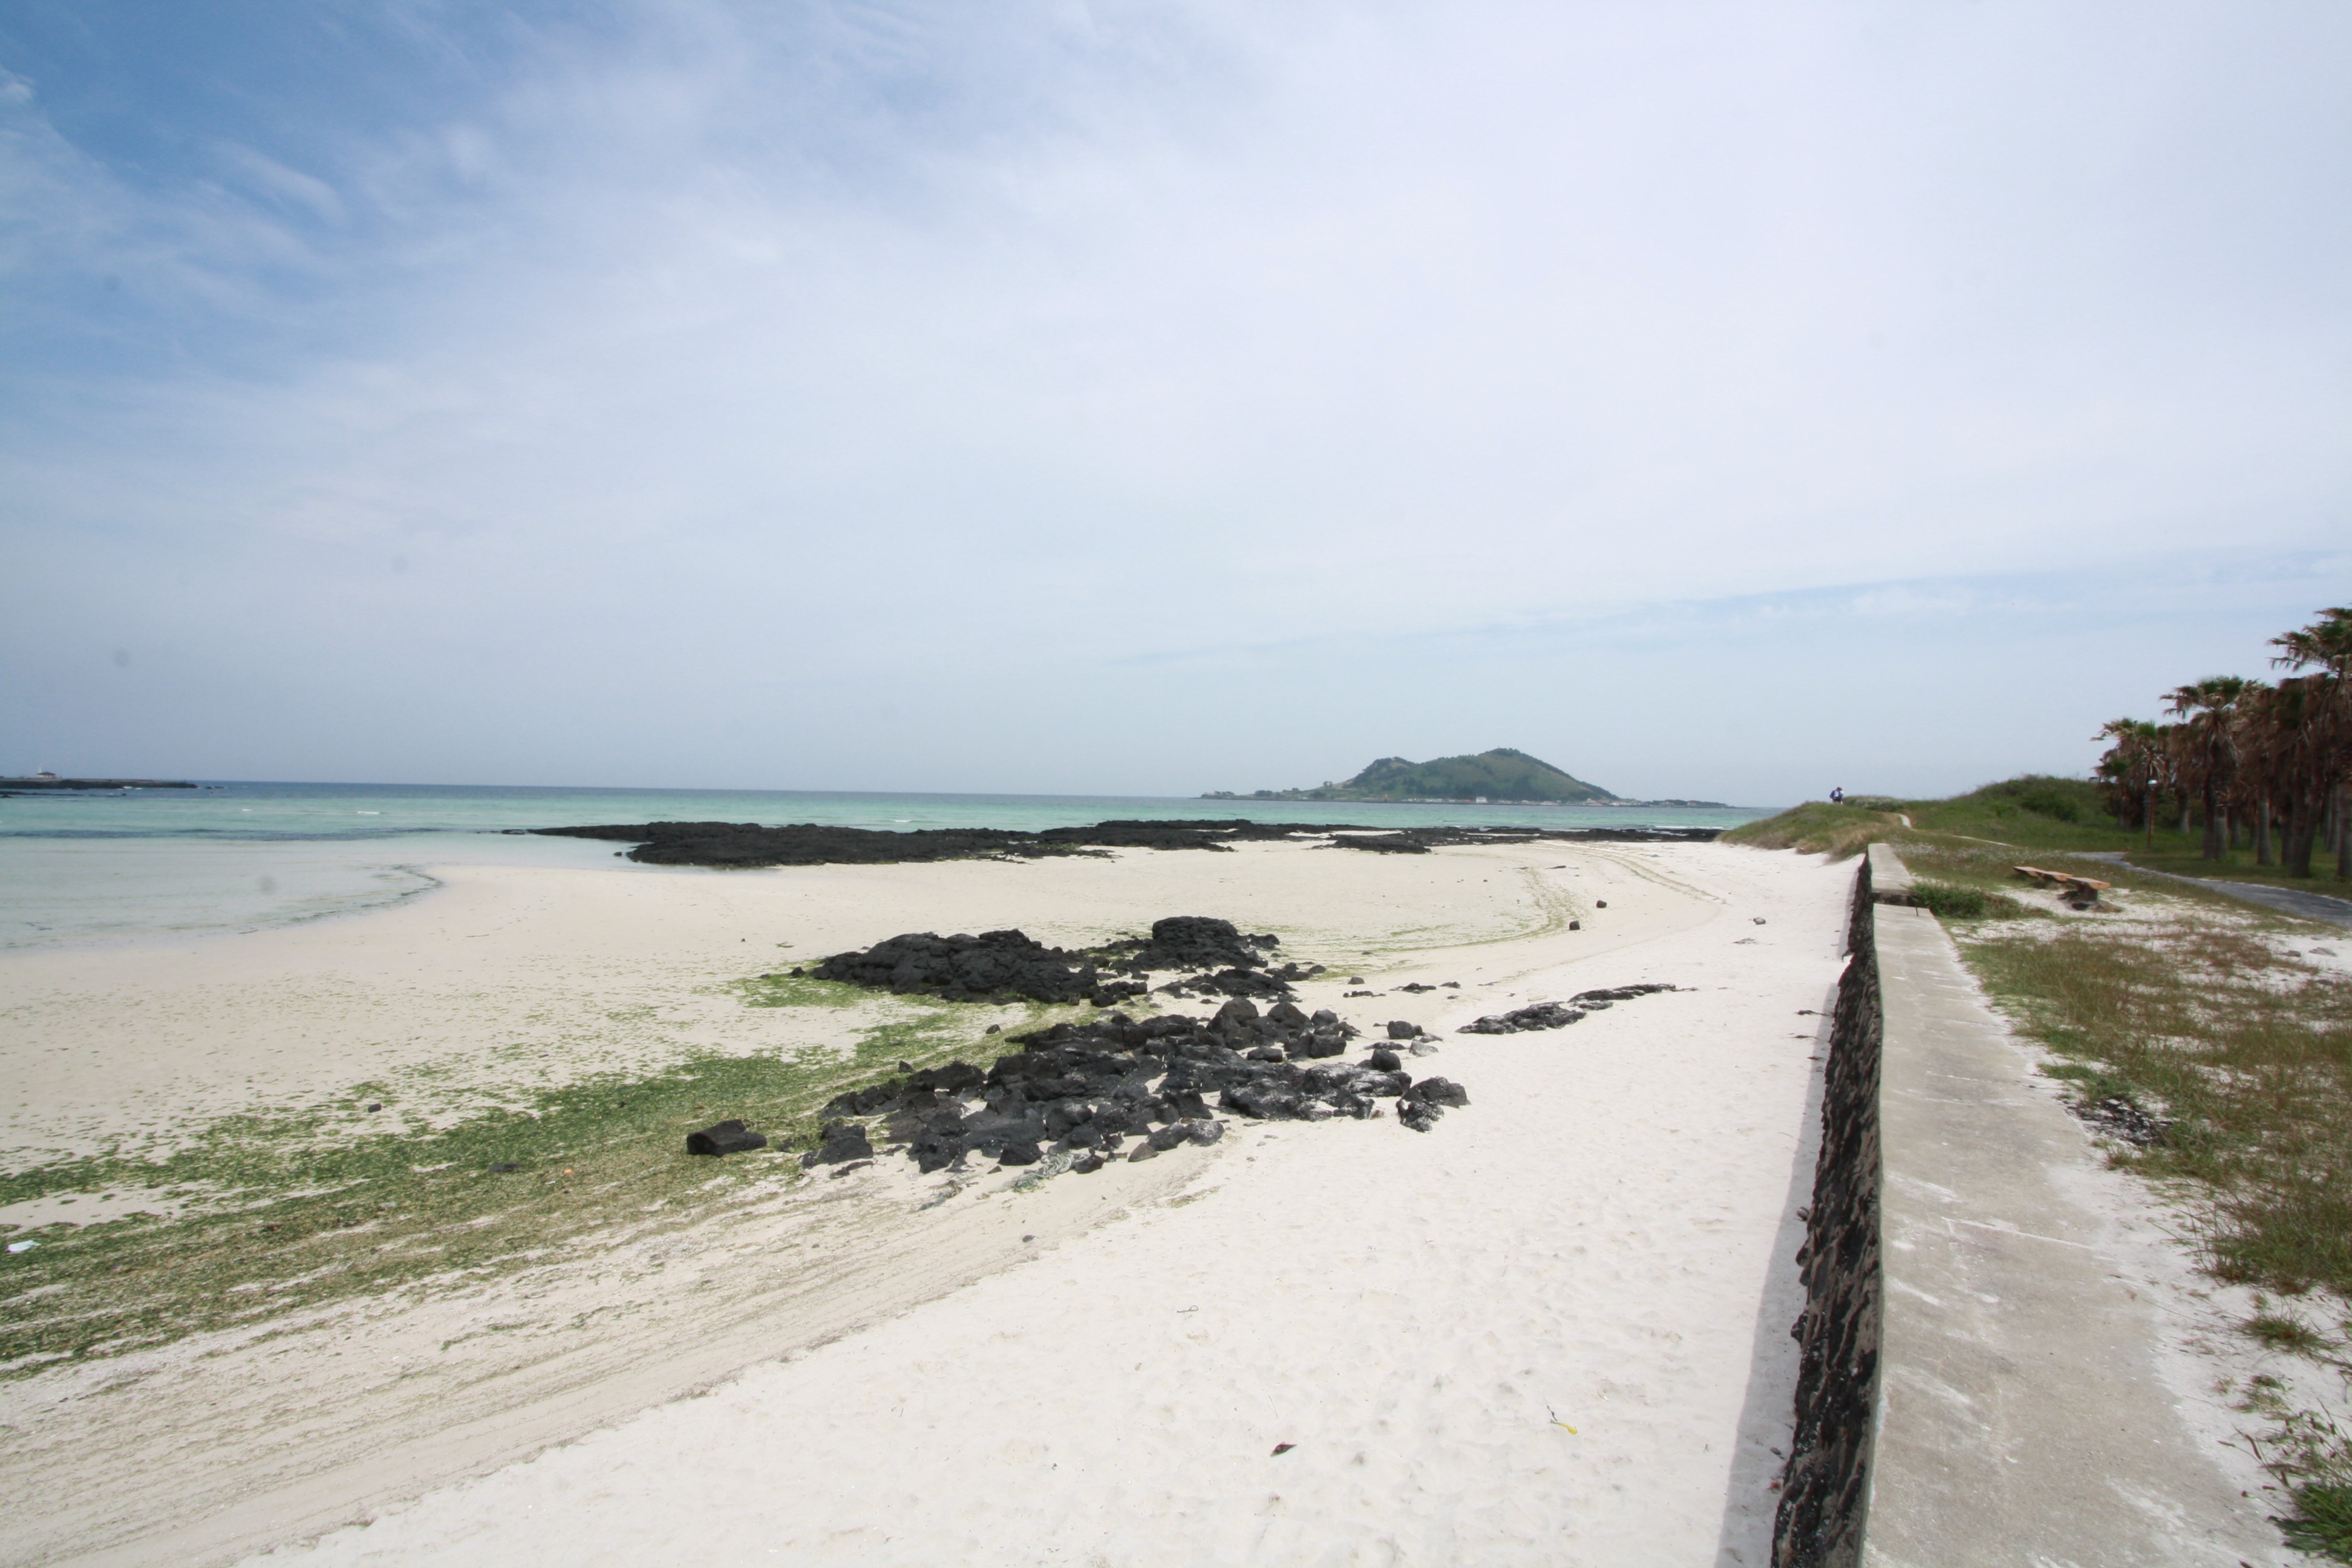
beach, landscape, sea, coast, nature, outdoor, sand, ocean, winter, sky, shore, wave, coastal, summer, vacation, cove, scenery, bay, island, blue, tourism, body of water, waves, korea, wallpapers, maritime, habitat, blue sea, republic of korea, jeju, summer sea, jeju island, emerald sea, jeju sea, jeju island beach, bathing beach, non transferability, geumneung beach, white sandy beach, wind wave